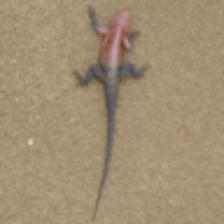
Label: NonHuman